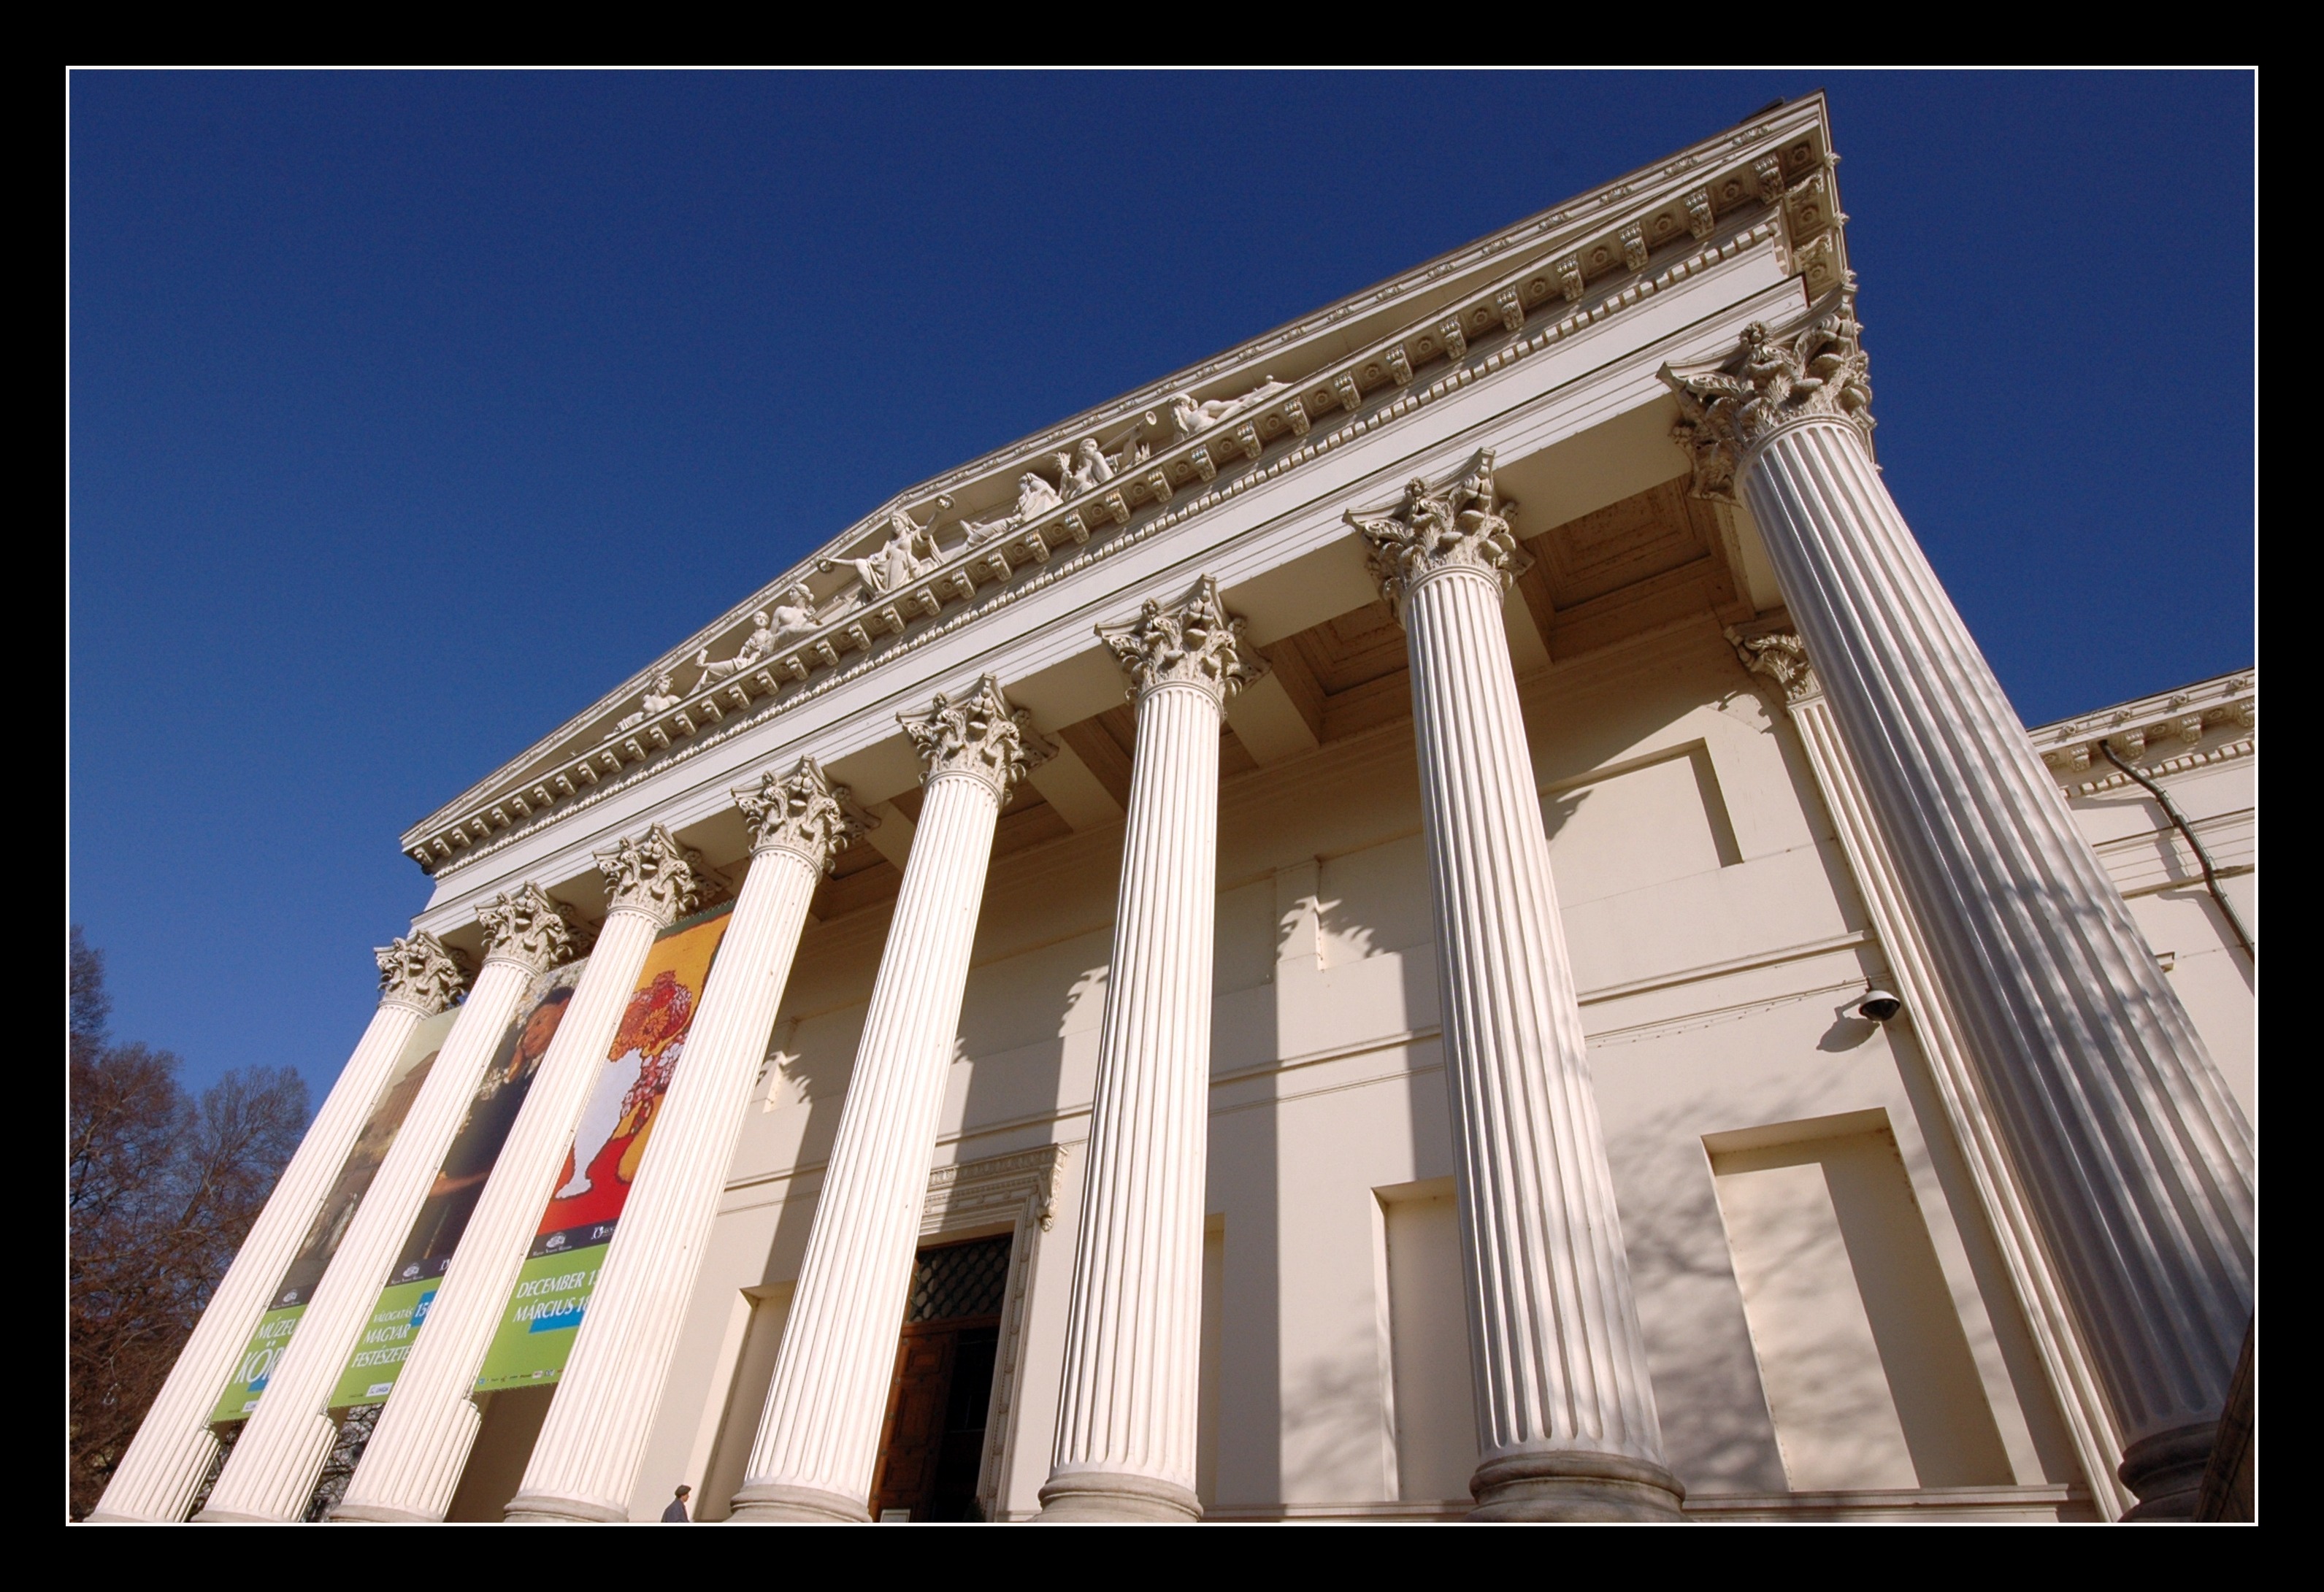
architecture, structure, column, museum, landmark, facade, national, art, buildings, budapest, national gallery, ancient roman architecture